British Forces Brunei

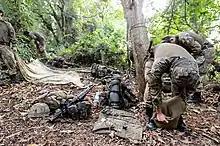

The BFB garrison came about in 1963, when British troops were moved there from Singapore to quell the 1962 Brunei revolt against Sultan Omar Ali Saifuddien III in December 1962.